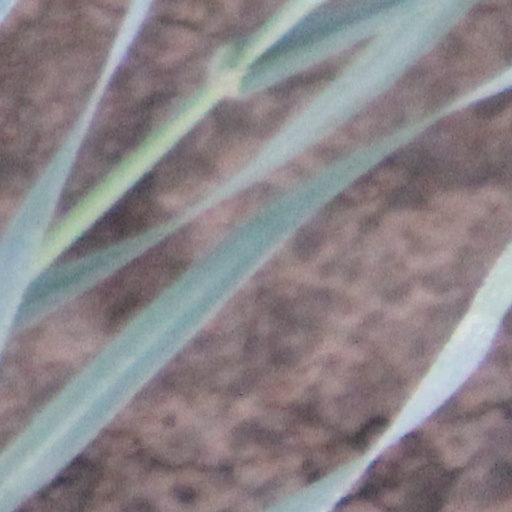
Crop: wheat